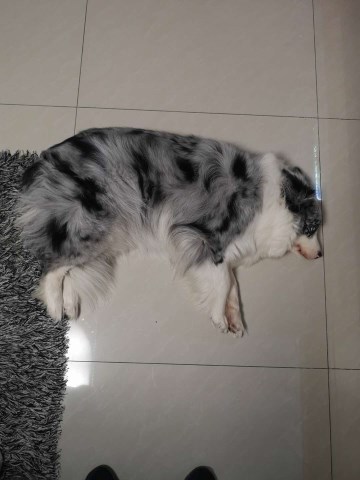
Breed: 2594-n000109-Border_collie